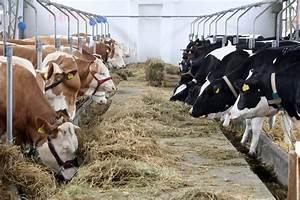
cow